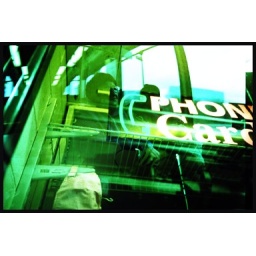
Riding the bus in Oregon along with a phone card sign in Boston. -Double XPo w/ Shane-